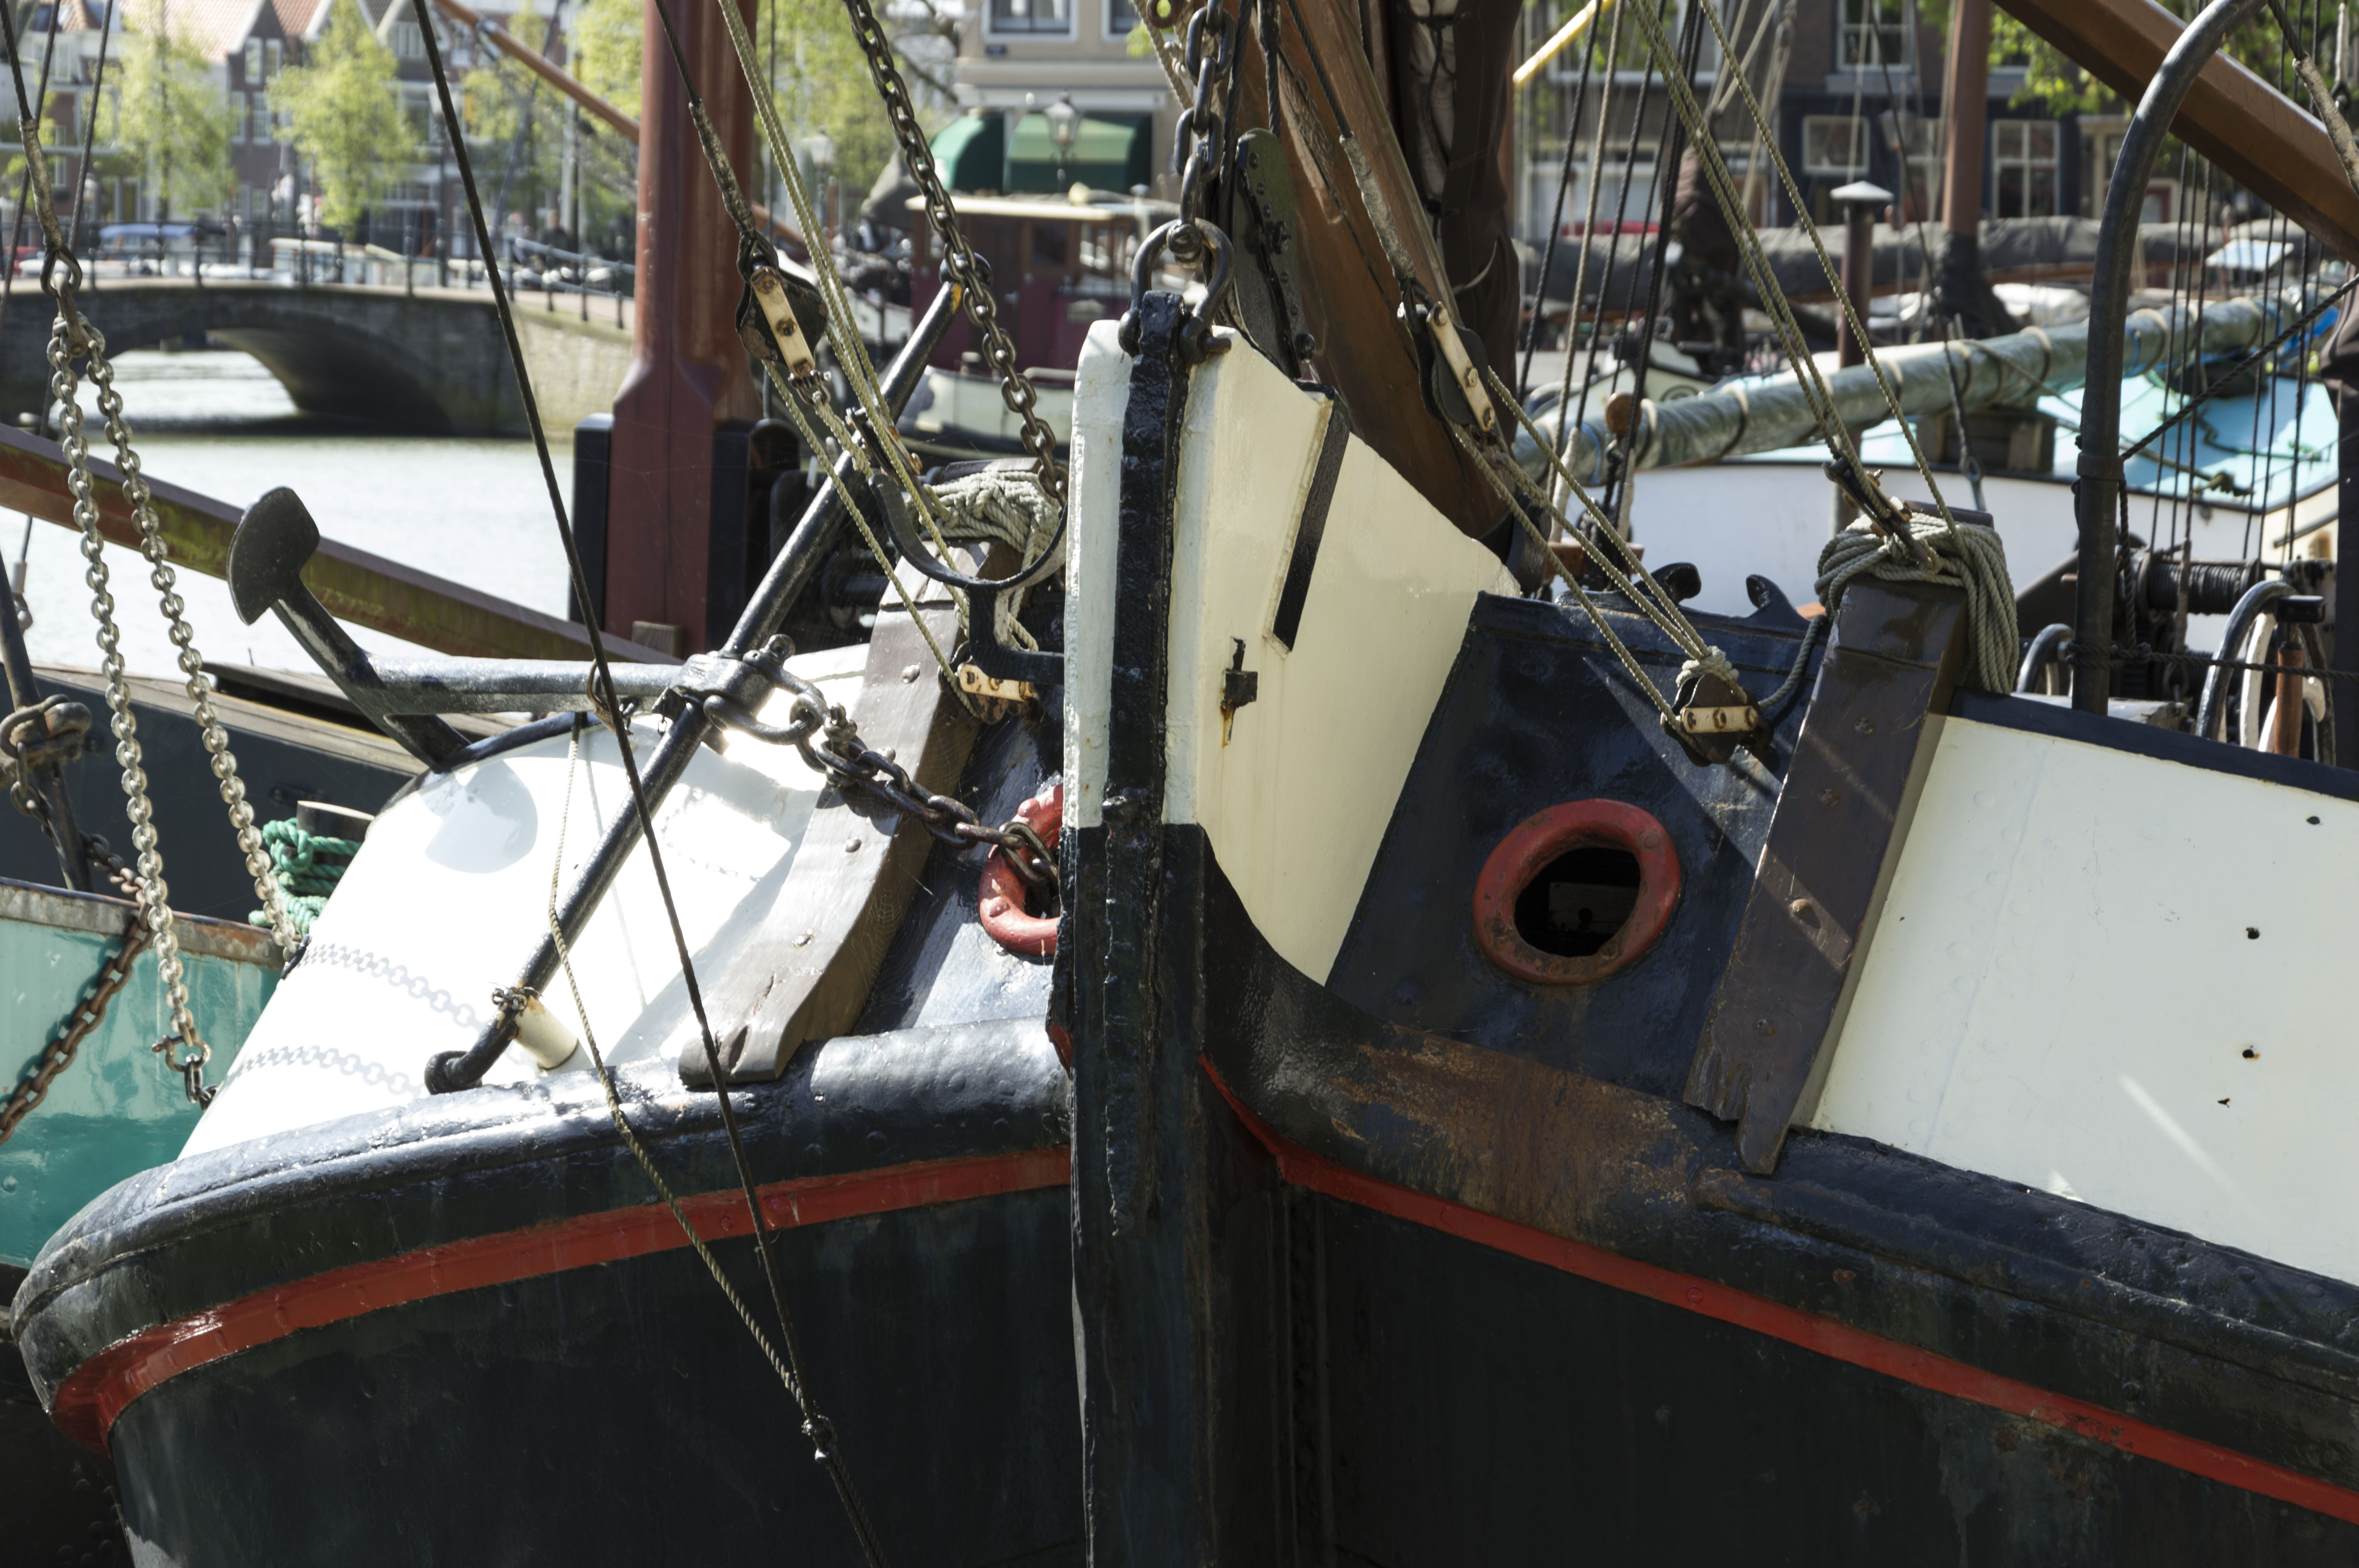
outdoor, architecture, boat, photography, van, building, urban, photo, transport, vehicle, mast, nikon, historic, sailboat, holland, nederland, netherlands, dutch, outdoorphotography, picture, photograph, fotos, foto, fotografie, urbanphotography, geheugen, watercraft, paulvandevelde, pdvandevelde, padagudaloma, landschapsfotografie, dordrecht, stadsfotografie, nederlandinfotos, historisch, stadswandeling, architectuur, pvdvfotografie, pdvandeveldedordrecht, diep, rondjedordt, dedordtevaer, dutchphotography, nederlandsefotografie, dutchphotogaraphy, totallydutch, fotografienederland, hollandsefotografie, fotografieholland, dordtmonumenteel, fotosdordrecht, fotosvandordrecht, erfgoedcentrumdiep, openmonumentendag, fotovandeweek, schip, dordrechtmonumenteel, platbodem, boeg